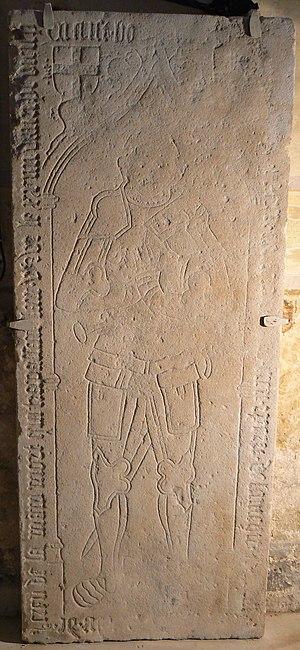
Dalle funéraire de Régnier de Creuë, 1506.
L’église Saint-Pierre et Saint-Paul de Creuë est une église située dans l'ancienne commune de Creuë dans la Meuse, en région Grand Est.